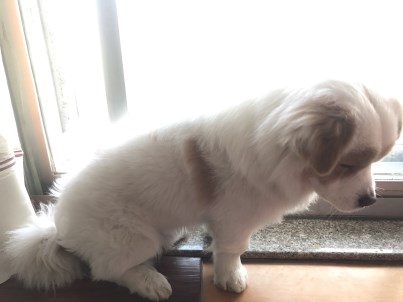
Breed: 480-n000125-Pekinese